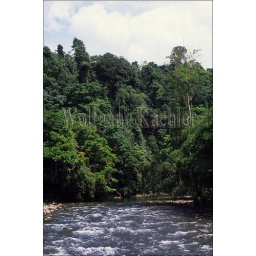
Asia. Indonesia, sumatra, near bohorok, river with rain forest